Radio masts and towers

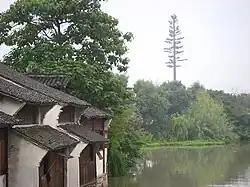
Communications tower, at the horizon on the right, camouflaged as a tall tree.

The level of detail and realism achieved by disguised cellphone towers is remarkably high; for example, such towers disguised as trees are nearly indistinguishable from the real thing.